Cedar Key, Florida

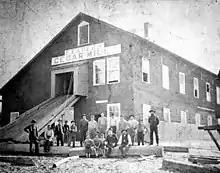
Workers gathered outside E. Faber's Cedar Mill in Cedar Key, Florida, circa 1890

In 1842, the United States Congress had enacted the Armed Occupation Act, a precursor of the Homestead Act, to increase white settlement in Florida as a way to force the Seminoles to leave the territory. With the abandonment of the Army base on Depot Key, the Cedar Keys became available for settlement under the act. Under the terms of the act, several people received permits for settlement on Depot Key, Way Key, and Scale Key. Augustus Steele, US Customs House Officer for Hillsborough County, Florida, and postmaster for the Tampa Bay area, received the permit for Depot Key, which he renamed Atsena Otie Key. In 1843, he bought the buildings on the island, and built some cottages for wealthy guests. In 1844, he became the Collector of Customs for the port of Cedar Key, as well as for Tampa, Florida. A post office named "Cedar Key" was established on Atsena Otie Key in 1845. The Florida legislature chartered the "City of Atsena Otie" in 1859.